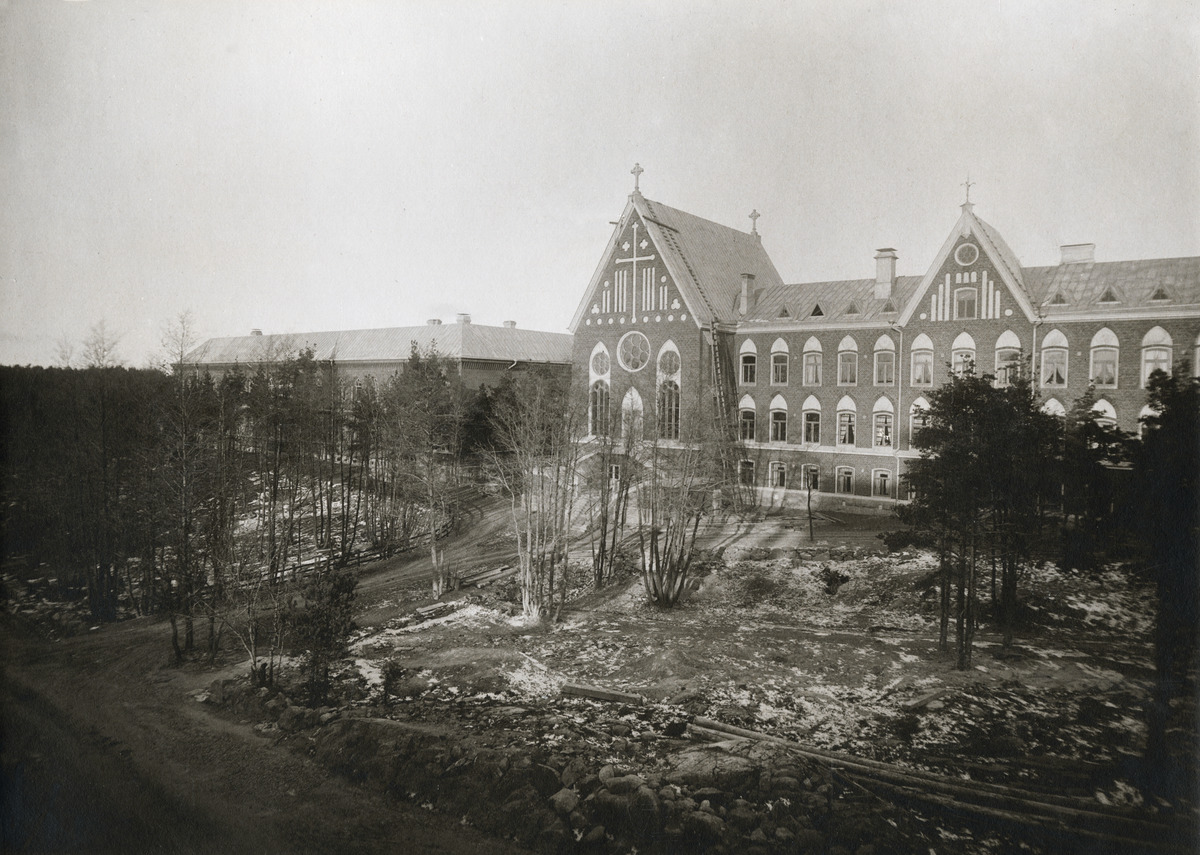
Diakonissalaitos, Ensi linja 7
sisällön kuvaus: Diakonissalaitos, Ensi linja 7 mustavalkoinen
Ajankohta: kuvausaika 1890-luku
Paikka: Suomi, Uusimaa, Helsinki, Kallio Helsinki, Linjat Helsinki, Ensi linja 7
Aiheet: terveydenhuoltolaitokset sairaalat yksityissairaalat, kirkot, kirkon työntekijät terveydenhuoltohenkilöstö diakonissat, ammatilliset oppilaitokset sairaanhoito-oppilaitokset